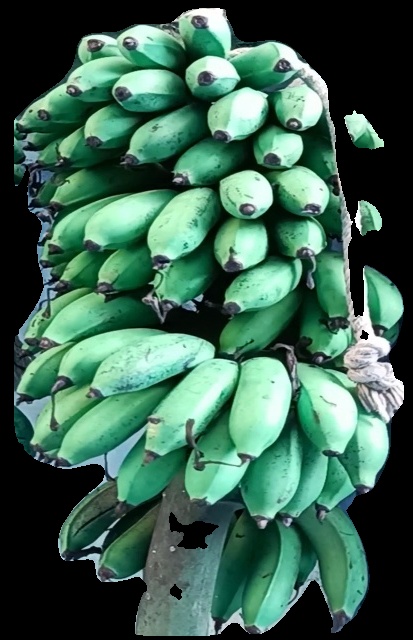
Variety: rasbale
Grade: grade2